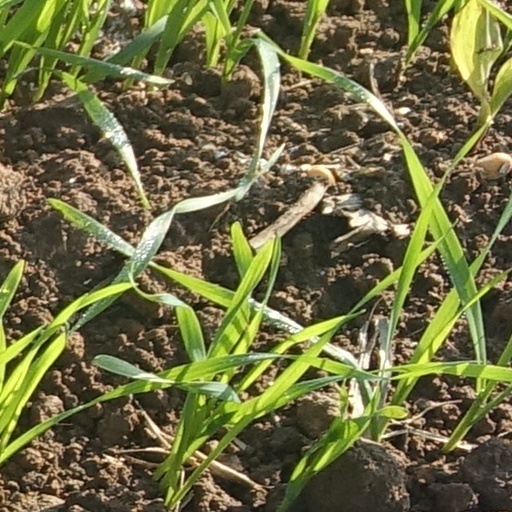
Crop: wheat